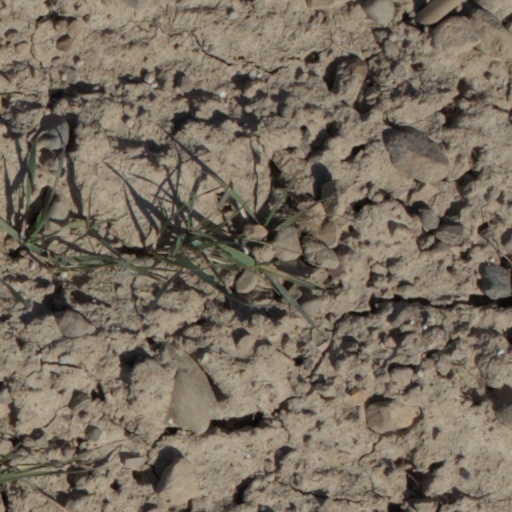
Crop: wheat